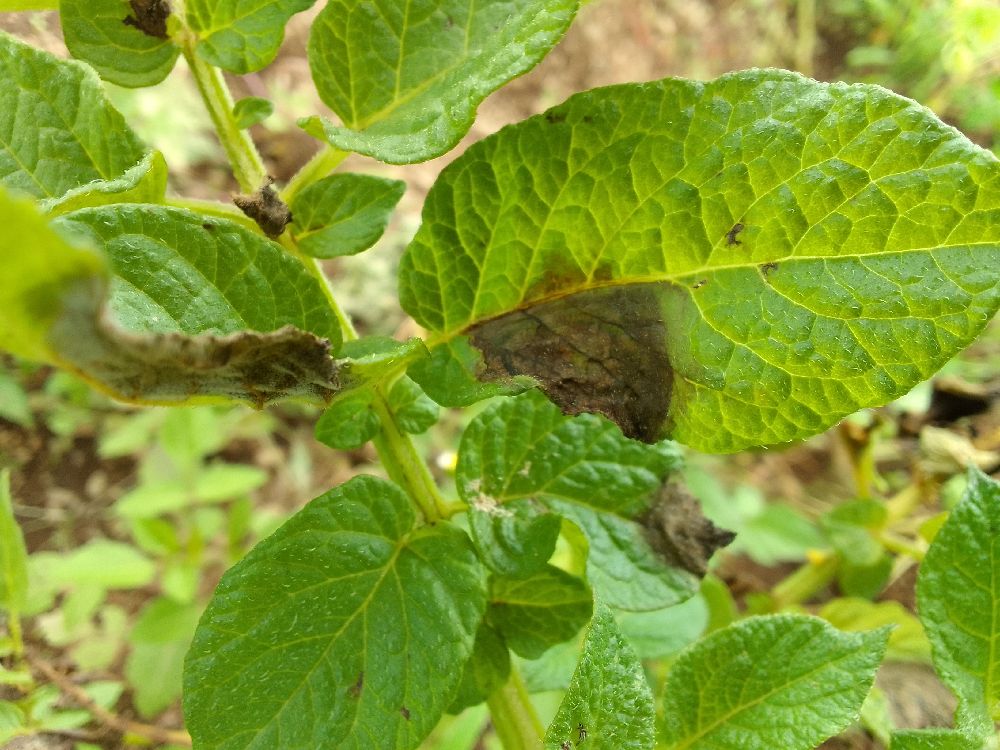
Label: Late blight